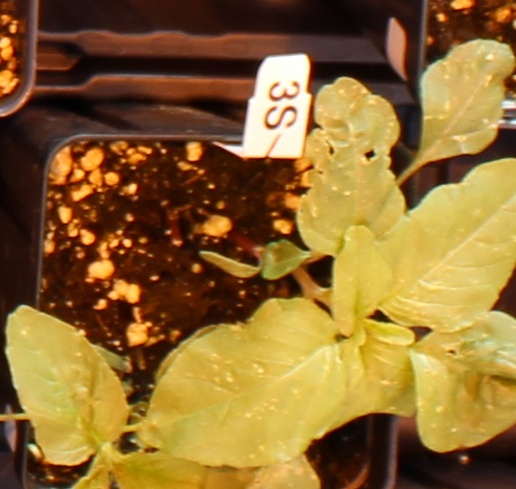
Label: Redroot Pigweed